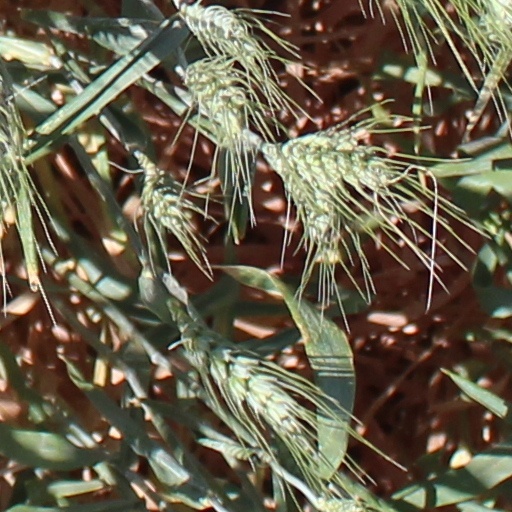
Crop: wheat